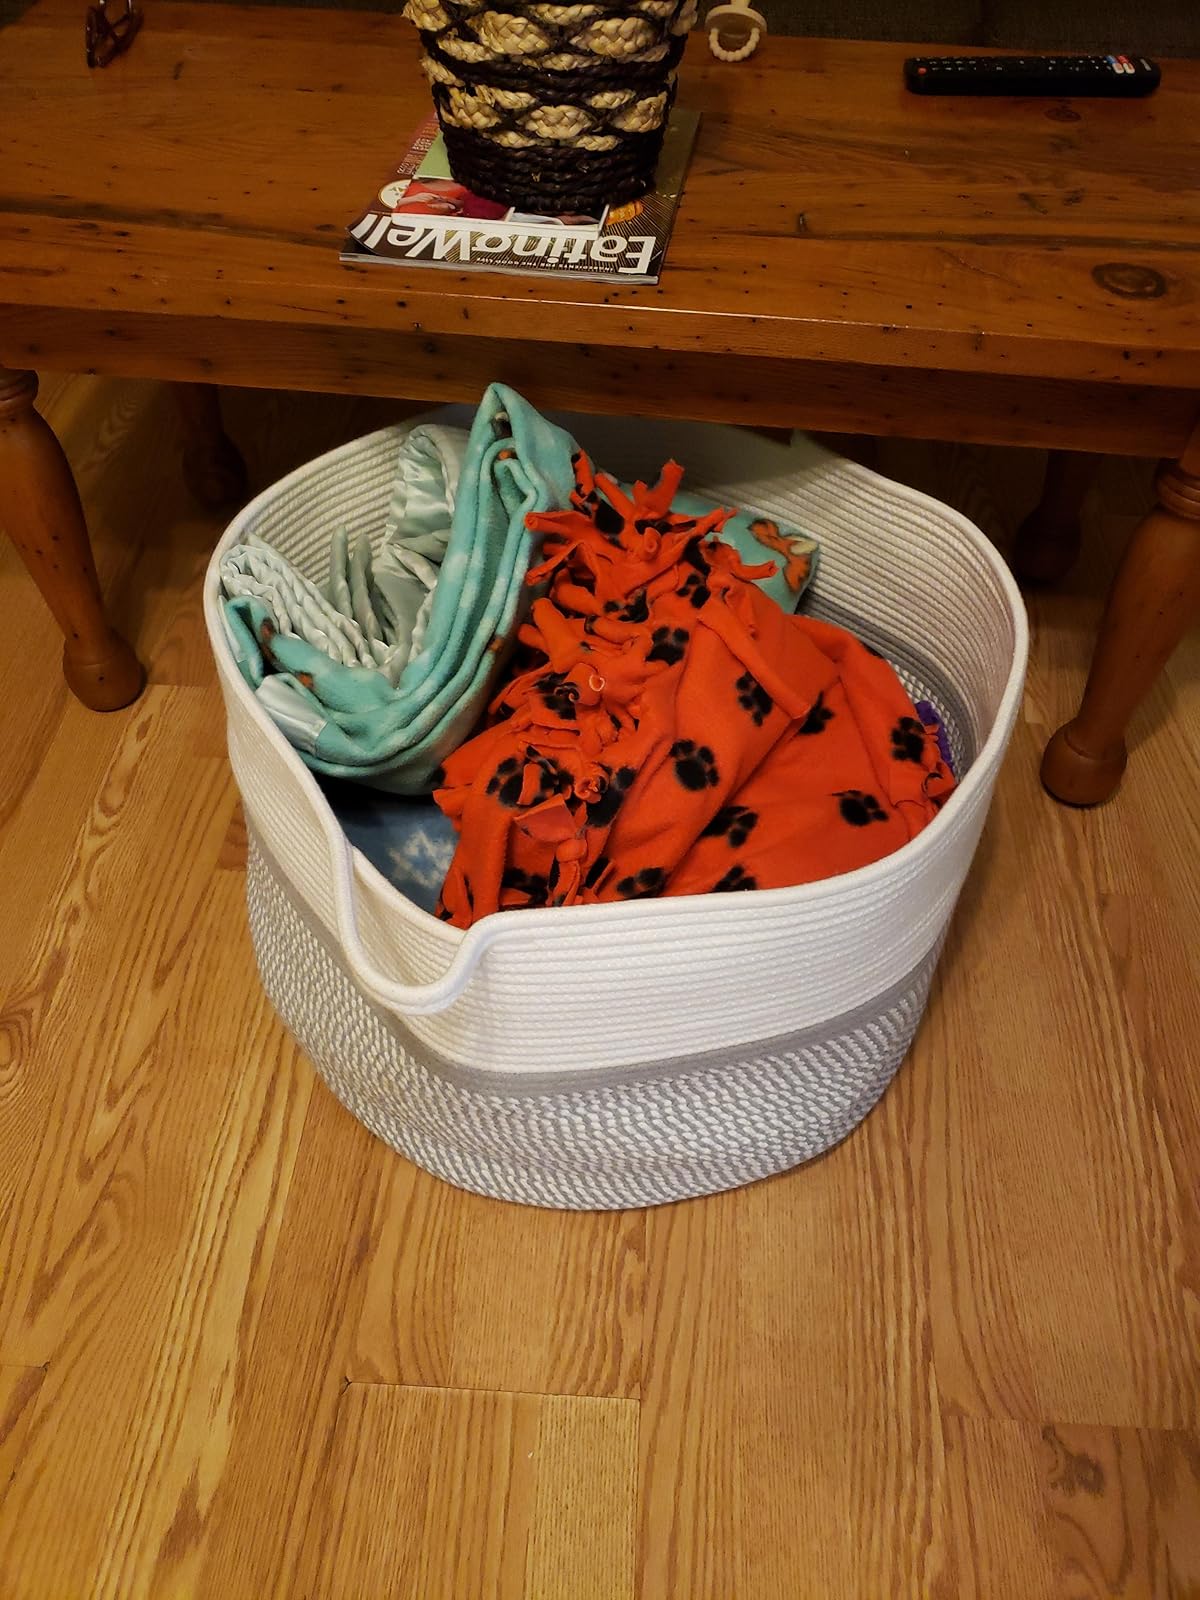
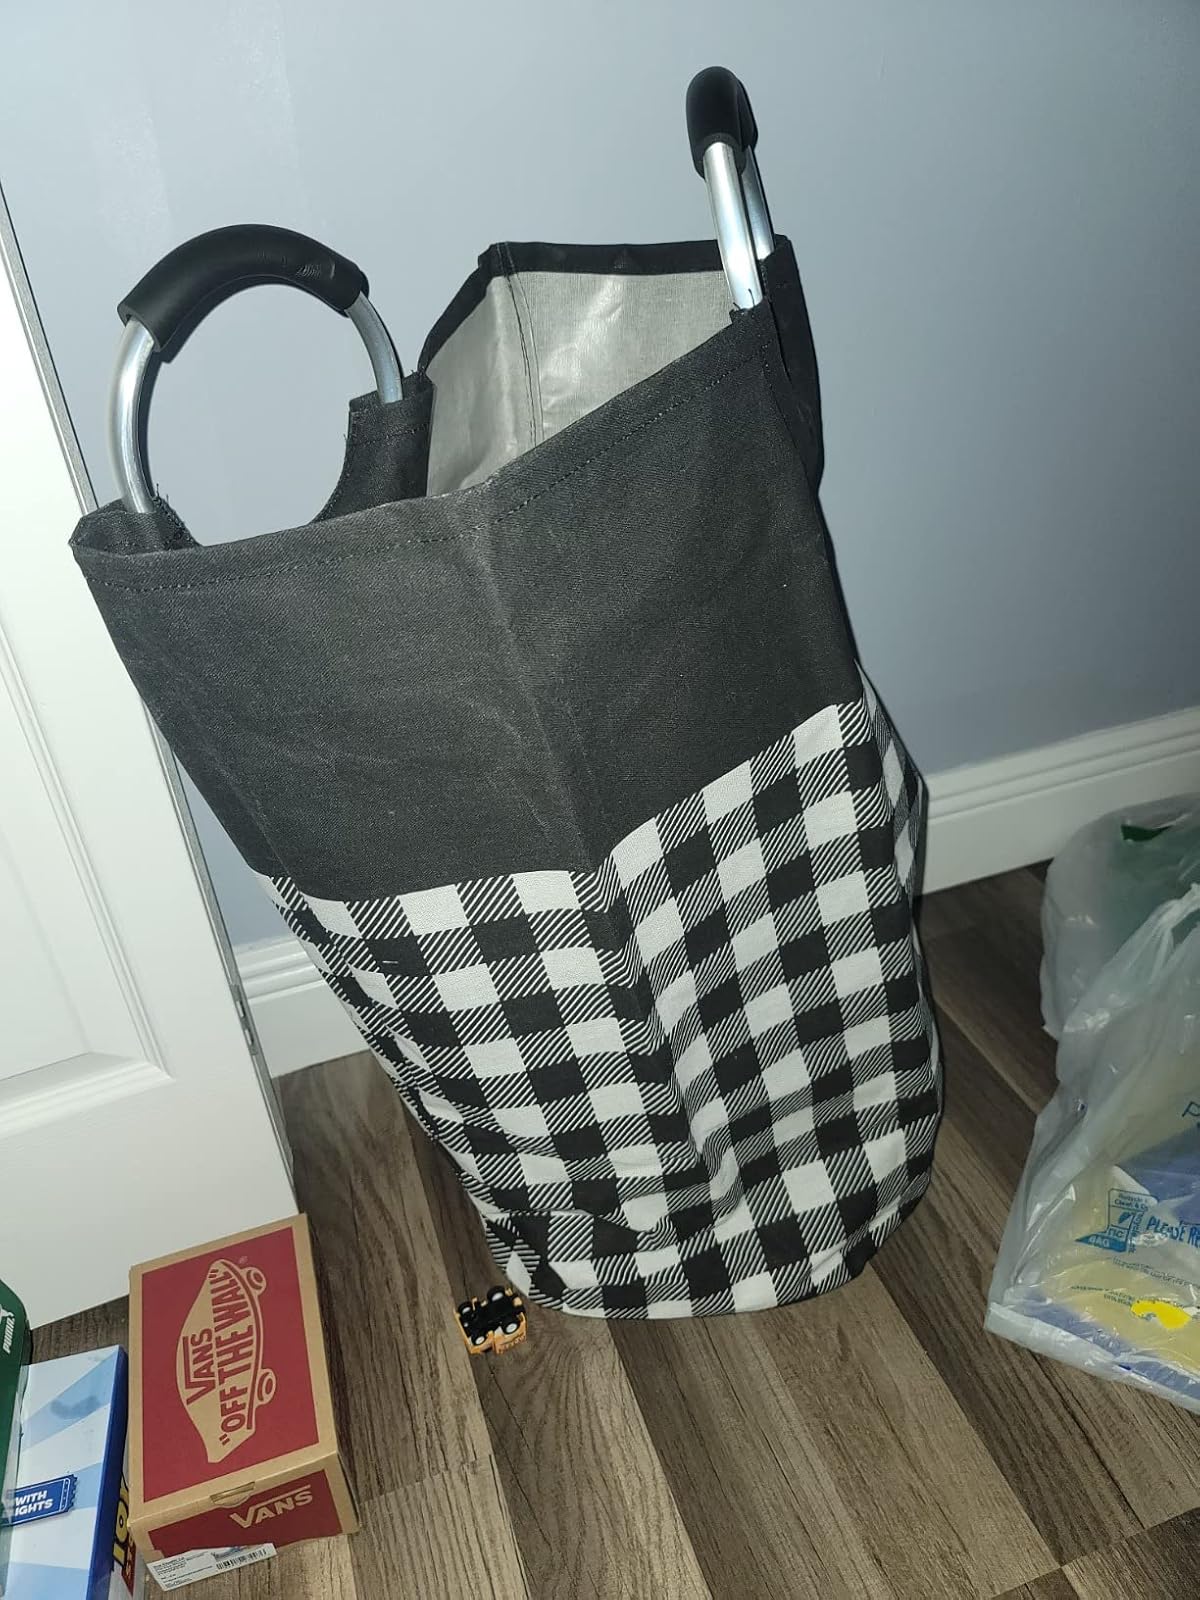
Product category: items_hamper
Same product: no